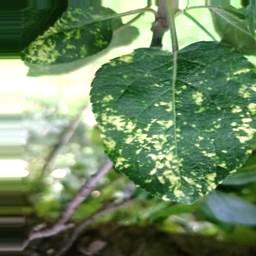
Label: Apple_Mosaic